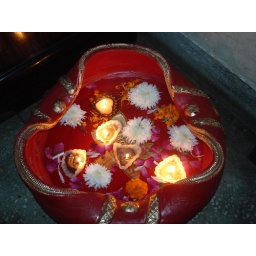
Diwali - Floating candles and flowers in an earthen pot